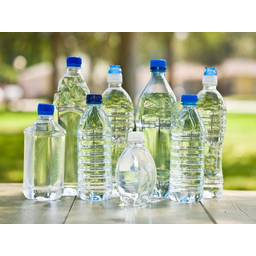
Label: bottles